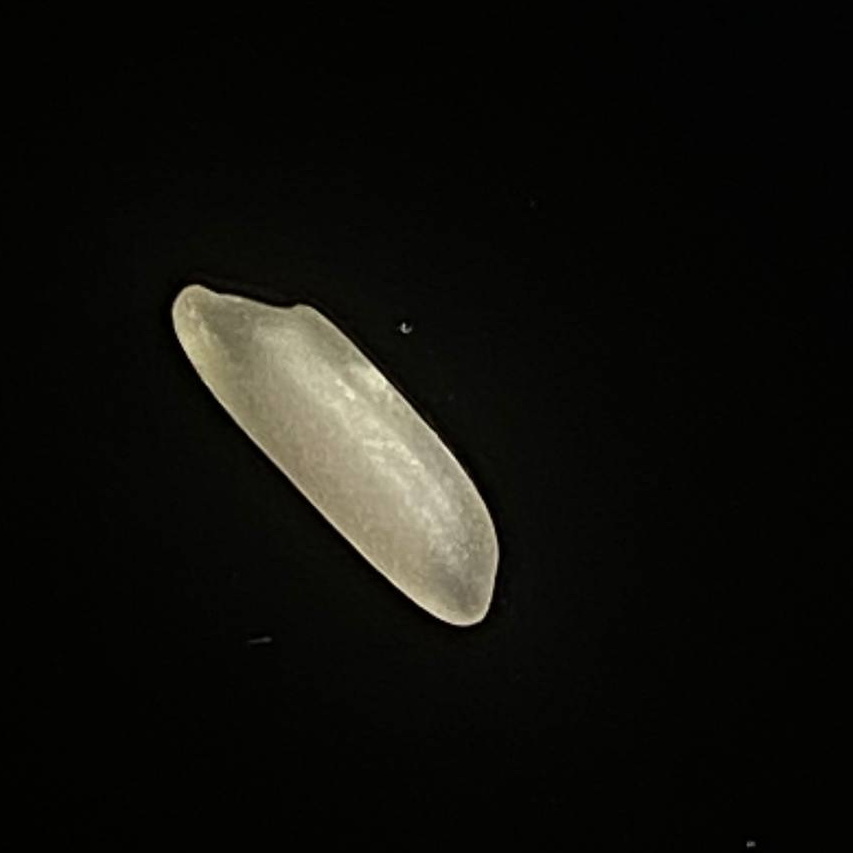
Rice variety: Shampakatari